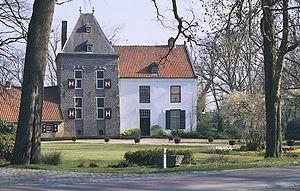
Le «